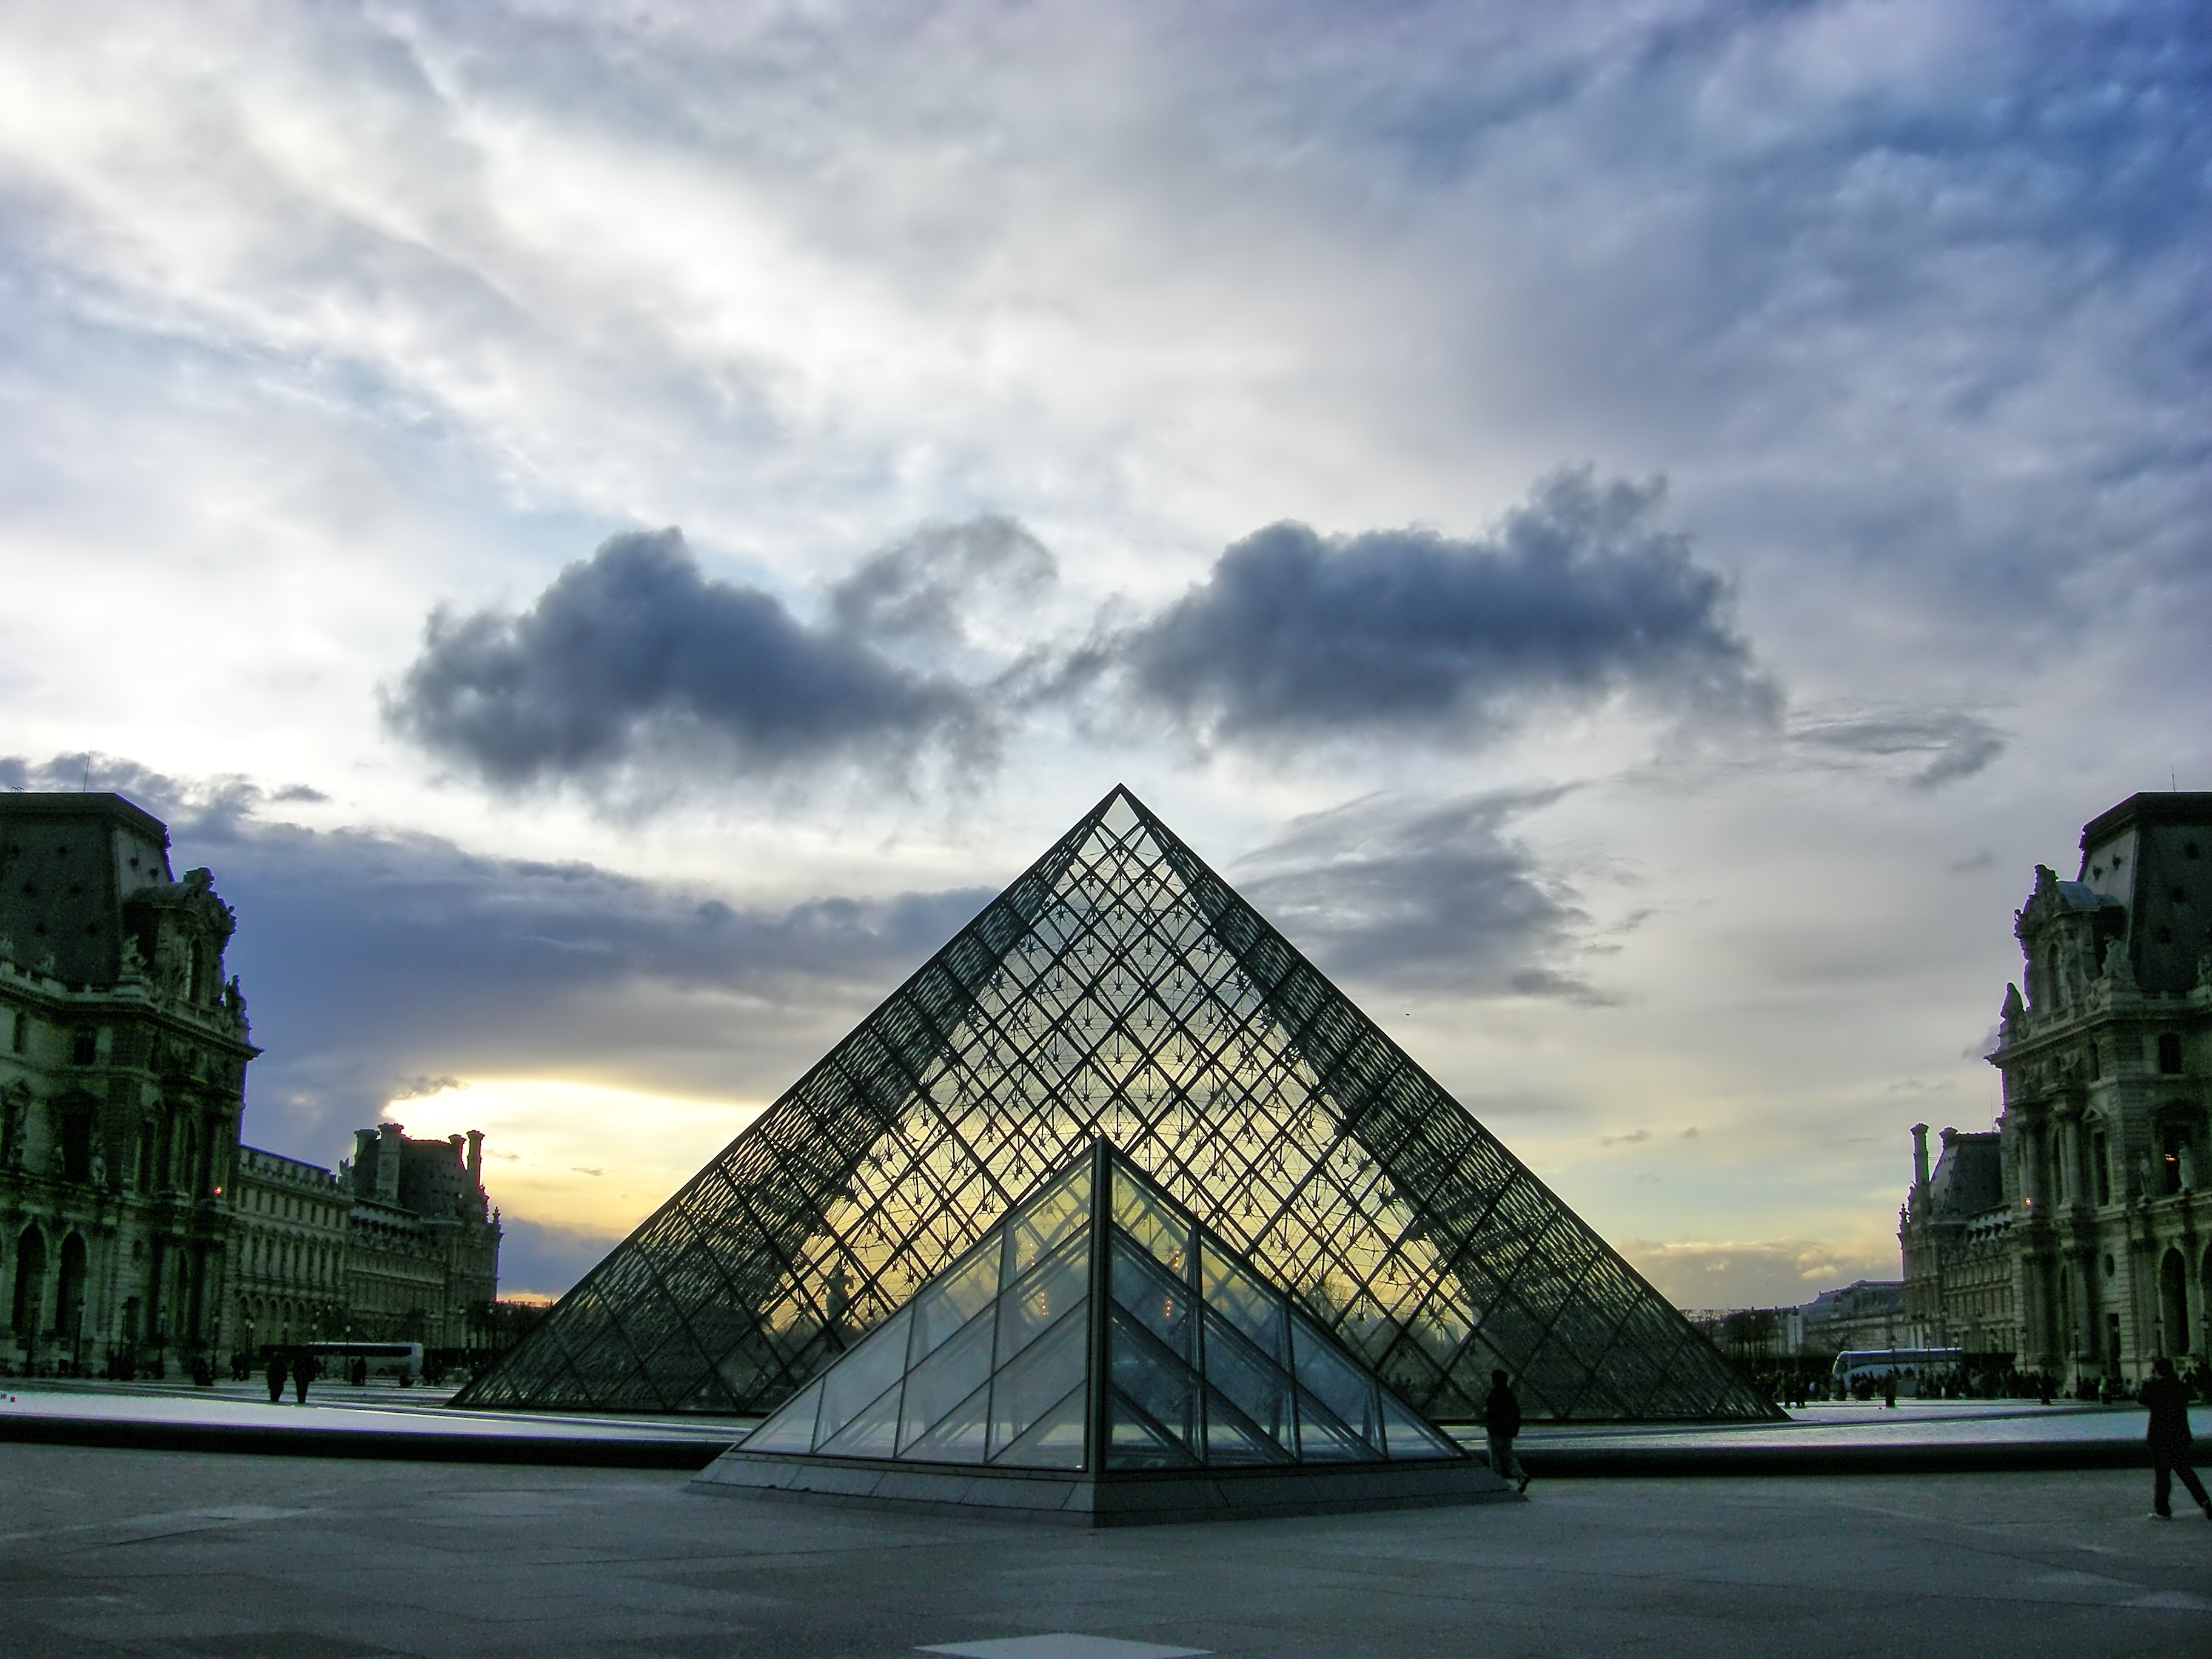
horizon, light, cloud, architecture, sky, sunset, skyline, sunlight, city, paris, skyscraper, monument, cityscape, dusk, france, evening, twilight, reflection, museum, pyramid, landmark, tower block, pei, urban area, louvres, human settlement